Sar, Isfahan

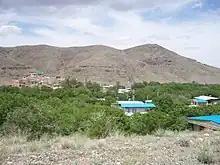
Sar

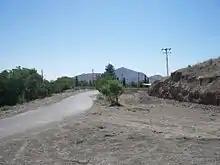
ShirKoh

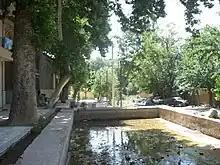
Sar Center

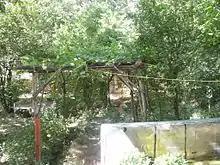
Hssan garden

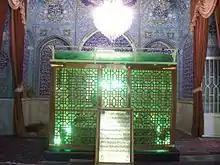
Holy Shrine

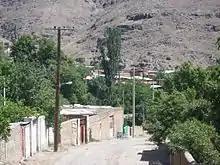
Sar Entrance

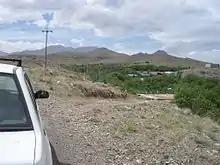
Gogo Mountain view

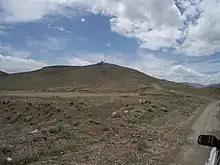
TV antena

Sar (also Romanized as Sār) is a village in Kuh Dasht Rural District, Neyasar District, Kashan County, Isfahan Province, Iran. At the 2014 census, its population was 850 in summer and 150 in winter, in 210 families.